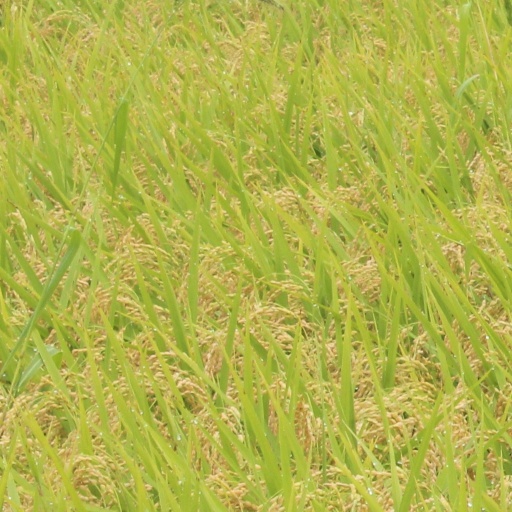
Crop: rice